Irish American journalism

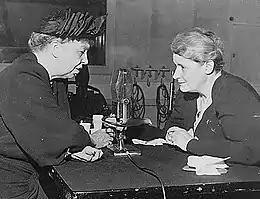
Mary Margaret McBride (right) interviews First Lady Eleanor Roosevelt.

One of the first and most popular of the radio talk show hosts from the 1934 to 1950 was Mary Margaret McBride (1899–1976). From an early career in newspaper and magazine writing she moved to WOR radio in New York in 1934. Her daily woman's-advice show presented a kind and witty grandmother figure with a Missouri-drawl. In 1937, she launched on the national CBS radio network a similar and highly successful show. As Mary Margaret McBride, she interviewed figures well known in the world of arts, entertainment, and politics for 45 minutes, using a style recognized as original to herself. In the 1940s the daily audience for her housewife-oriented program numbered from six to eight million listeners.